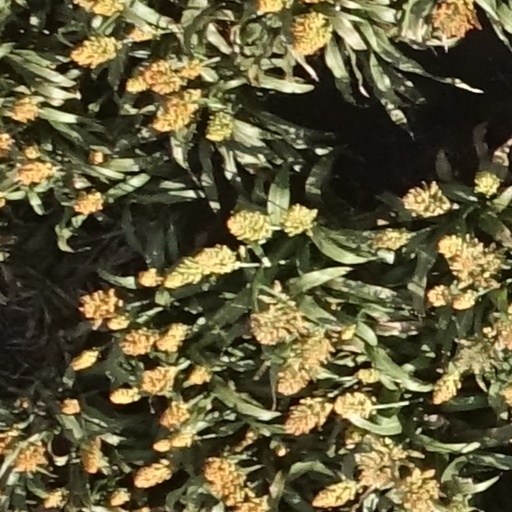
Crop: sorghum